Villers-sur-Coudun

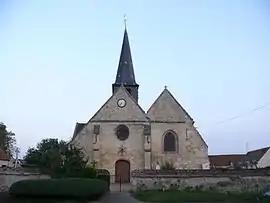
The church in Villers-sur-Coudun

Villers-sur-Coudun (literally "Villers on Coudun") is a commune in the Oise department in northern France.